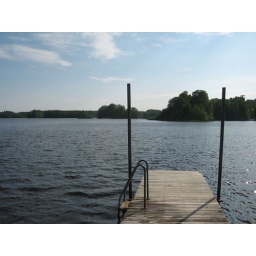
I swam in the warm water of the lake